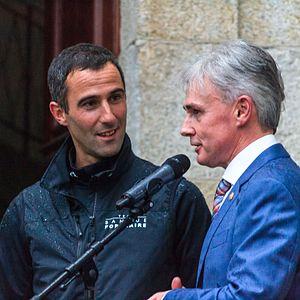
Armel Le Cléac'h, vainqueur du Vendée Globe, accueilli dans sa ville natale, à Saint-Pol-de-Léon (Finistère), place de l'hôtel de ville, le 31 mars 2017.
Armel Le Cléac’h, surnommé « le chacal », né le 11 mai 1977 à Saint-Pol-de-Léon, est un navigateur et skipper professionnel français. Champion du monde IMOCA en 2008 et champion de France de course au large en solitaire en 2003, il a notamment remporté la Solitaire du Figaro à deux reprises ainsi que la Transat AG2R en 2004 et 2010 et la Transat anglaise 2016. Il est le premier marin à terminer trois fois le Vendée Globe sur le podium : deux fois deuxième lors des éditions 2008-2009 et 2012-2013, il remporte la huitième édition en 2016-2017 où il améliore le record de l'épreuve en 74 jours, 3 heures, 35 minutes et 46 secondes.